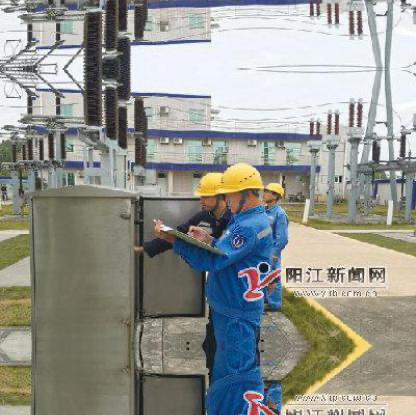
Objects in the image:
label: helmet
label: helmet
label: helmet